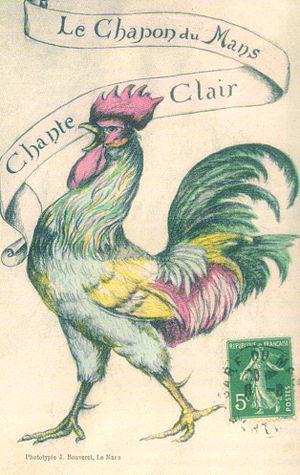
Le Mans est une commune faisant partie des grandes villes du Grand Ouest français, située dans la région des Pays de la Loire et le département de la Sarthe dont elle est la préfecture.